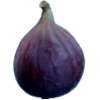
Label: Fig 1